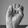
ASL letter: E